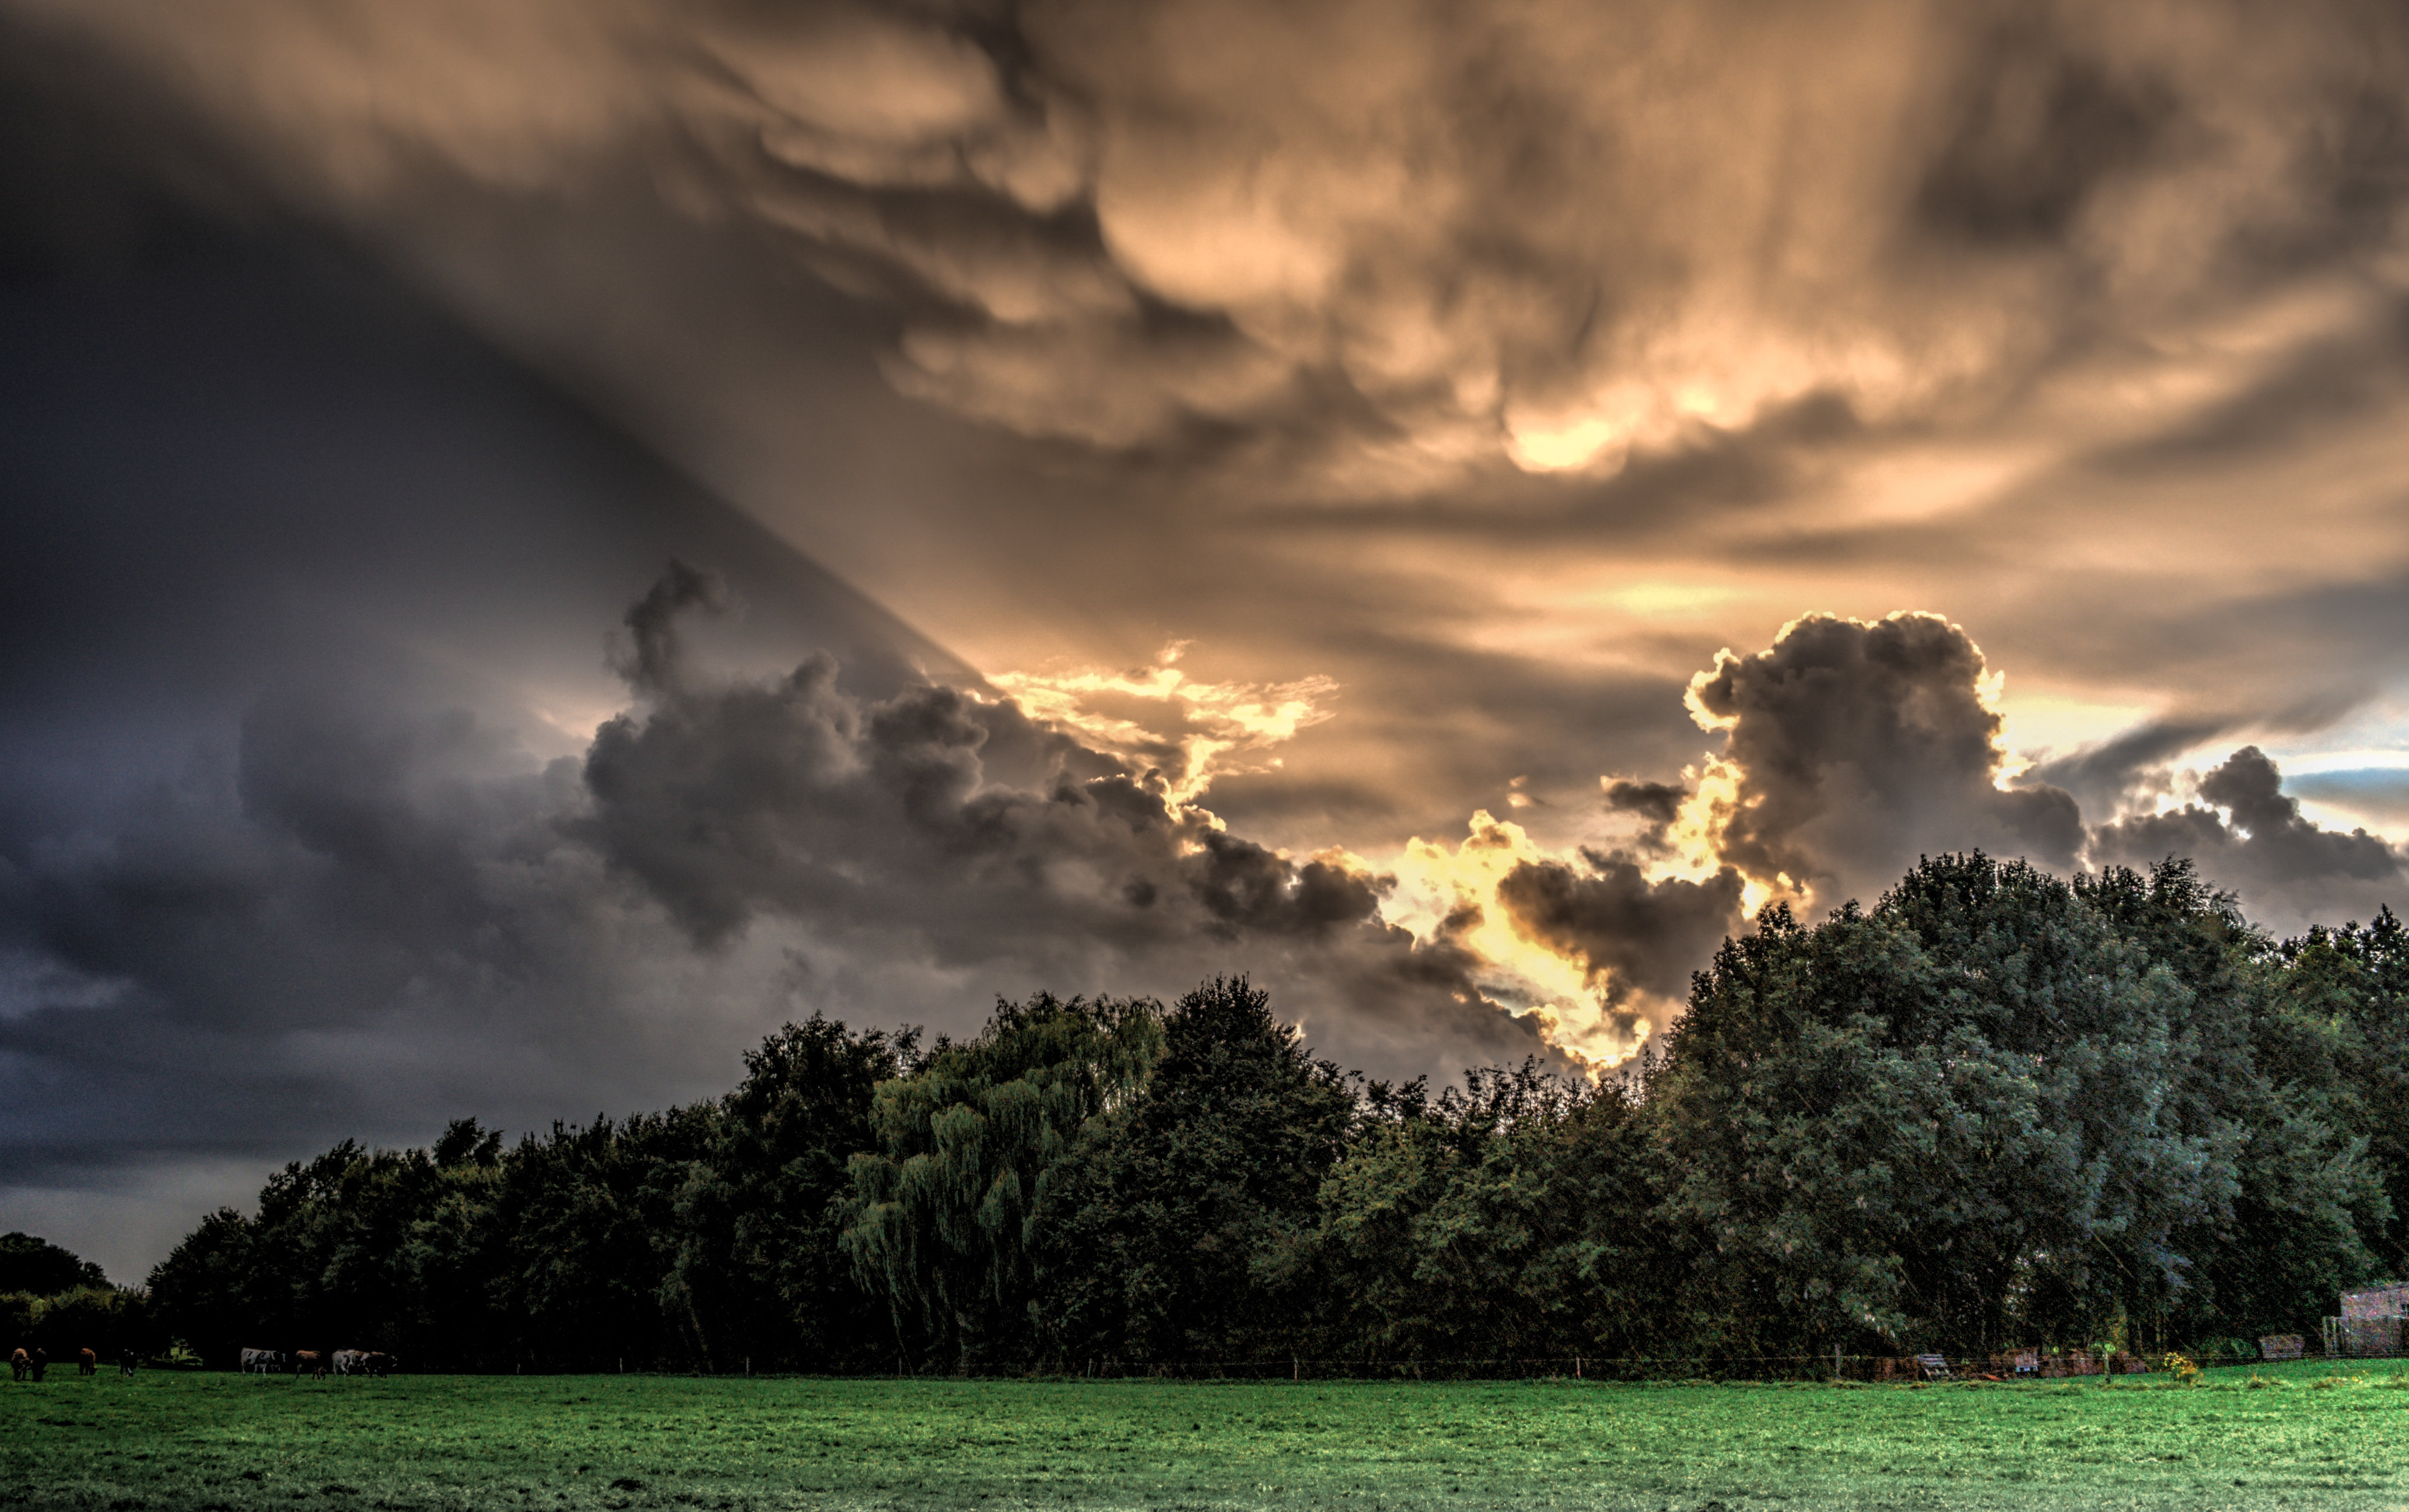
tree, nature, grass, horizon, cloud, sky, sunset, field, sunlight, morning, flower, dawn, atmosphere, dusk, evening, weather, storm, cumulus, hdr, clouds, thunderstorm, phenomenon, meteorological phenomenon